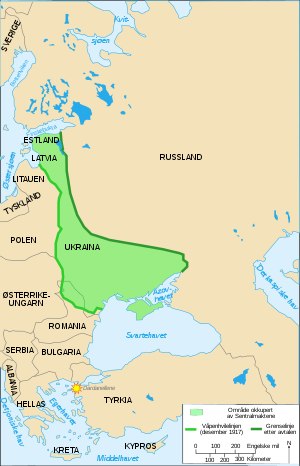
Versailles-freden / Baggrund
Grænserne i Østeuropa efter freden i Brest-Litovsk.
Versailles-freden blev underskrevet den 28. juni 1919 af Frankrig, Storbritannien, USA og deres allierede på den ene side og Tyskland på den anden side som afslutning på 1. verdenskrig. USA ratificerede aldrig Versailles-traktaten, fordi landet syntes, at betingelserne var for hårde og forhandlede sig i stedet frem til en aftale med Tyskland.